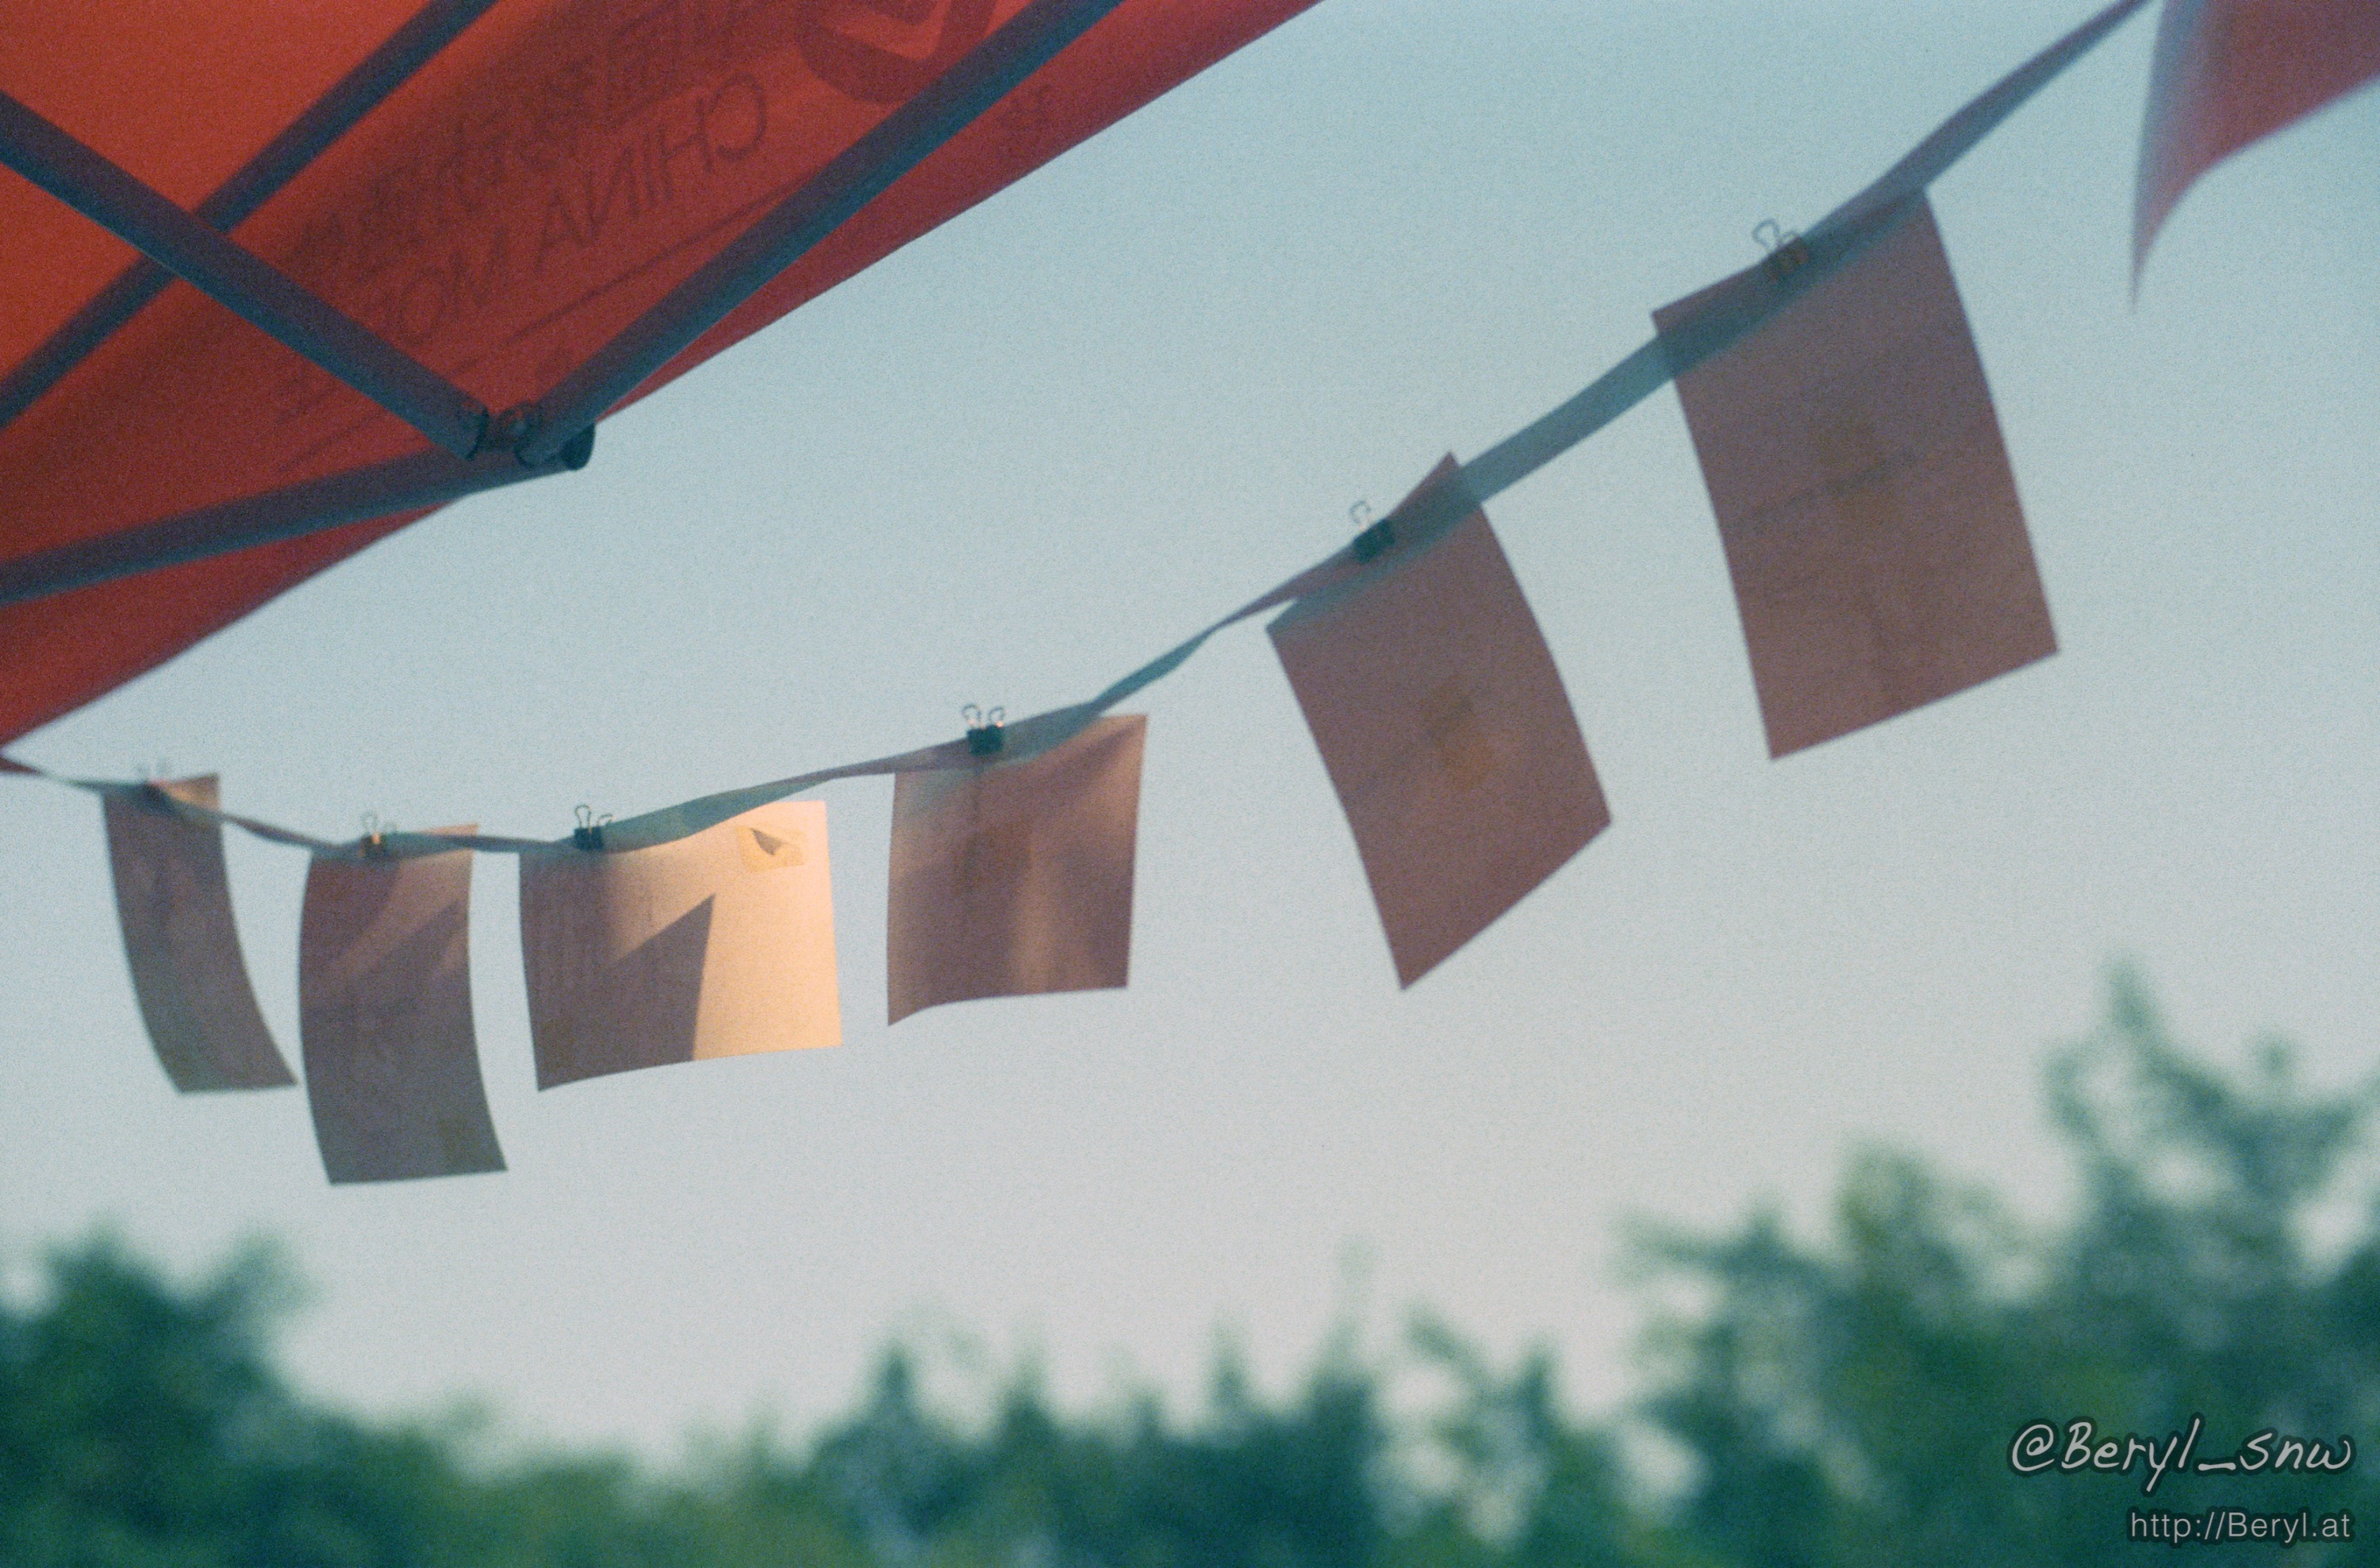
wing, architecture, sky, wind, film, photo, airplane, aircraft, fujifilm, color, flight, autumn, nikon, sunny, 50mm, f14, vivid, university, canton, nikkor, prints, expired, shape, fm2, 250d, atmosphere of earth